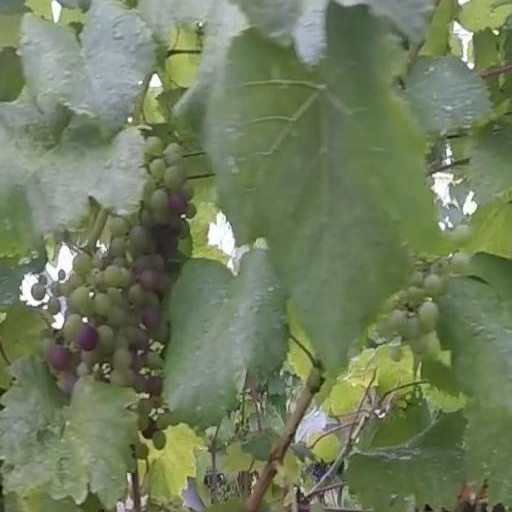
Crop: grape